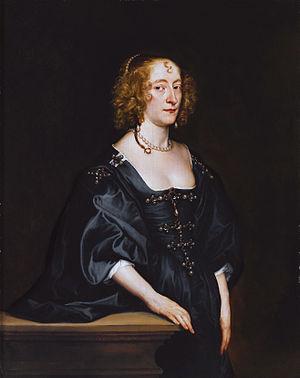
Cette page établit la liste des peintures d'Antoine van Dyck.